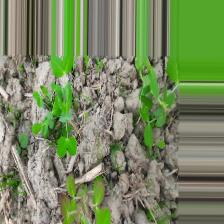
Label: Lentil Rust